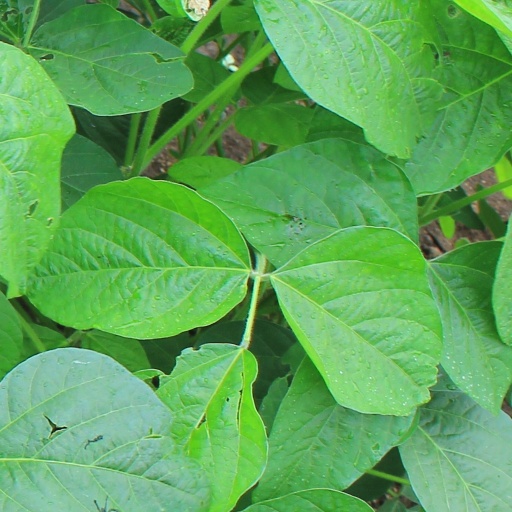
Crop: soybean